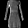
Label: Dress